Homosexuality

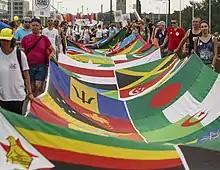
LGBT activists at Cologne Pride in 2015 carrying a banner with the flags of 70 countries where homosexuality is illegal

In ancient Sumer, a set of priests known as "gala" worked in the temples of the goddess Inanna, where they performed elegies and lamentations. "Gala" took female names, spoke in the "eme-sal" dialect, which was traditionally reserved for women, and appear to have engaged in homosexual intercourse. The Sumerian sign for "gala" was a ligature of the signs for "penis" and "anus". One Sumerian proverb reads: "When the "gala" wiped off his ass [he said], 'I must not arouse that which belongs to my mistress [i.e., Inanna].'"